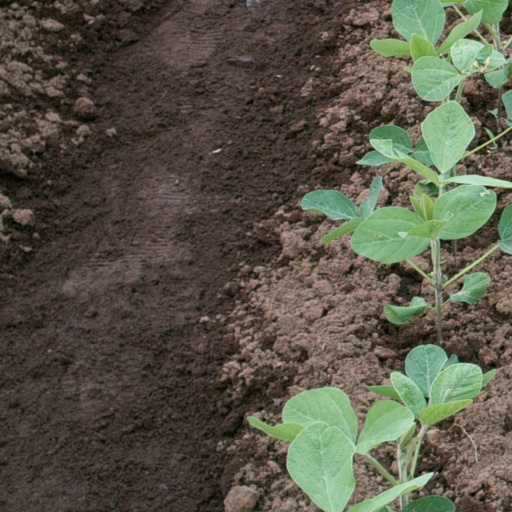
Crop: soybean